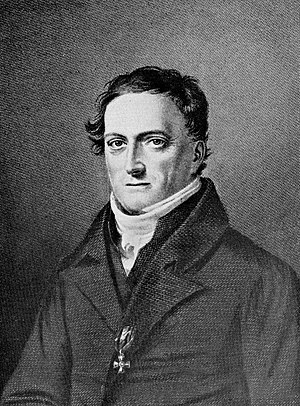
Johann Friedrich Herbart
Johann Friedrich Herbart var en tysk filosof, psykolog og pædagog, som regnes for en af klassikerne inden for pædagogikken. Han lagde navn til herbartianismen.